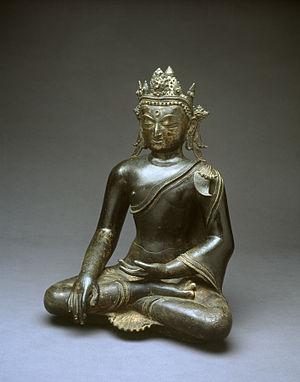
Bodhi est un terme pāli et sanskrit signifiant « intelligence », « connaissance parfaite », « révélation », « éveil ». Dans le bouddhisme ce terme désigne la délivrance, l'illumination, ou l'état d'éveil d'une personne libérée du saṃsāra, le cycle des renaissances et le tourbillon des passions. L'arbre de la Bodhi est vénéré comme un symbole de l'éveil du Bouddha.
Les Śākyas, Shakyas ou Sakyas, encore appelés Çâkyas, Sokyās, Sakkas ou Sākiyās, « capables » en sanskrit, étaient une tribu établie au nord de la péninsule indienne aux VIᵉ et Vᵉ siècles av. J.-C.. Ils appartenaient à la caste des kshatriyas voués à la guerre et à l’administration.